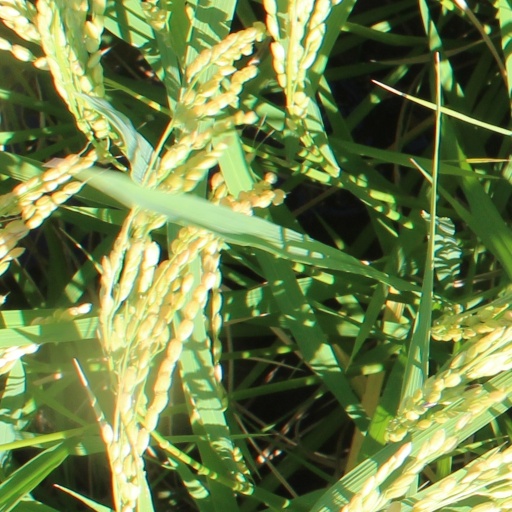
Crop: rice